Uptown Residential Historic District

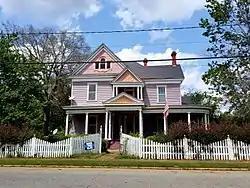
1663 Broad Street

The Uptown Residential Historic District, in Lumpkin, Georgia, is a historic district which was listed on the National Register of Historic Places in 1982.